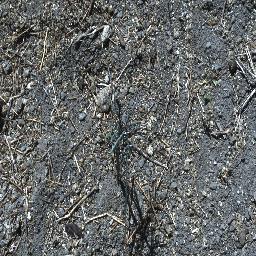
Label: parkinsonia